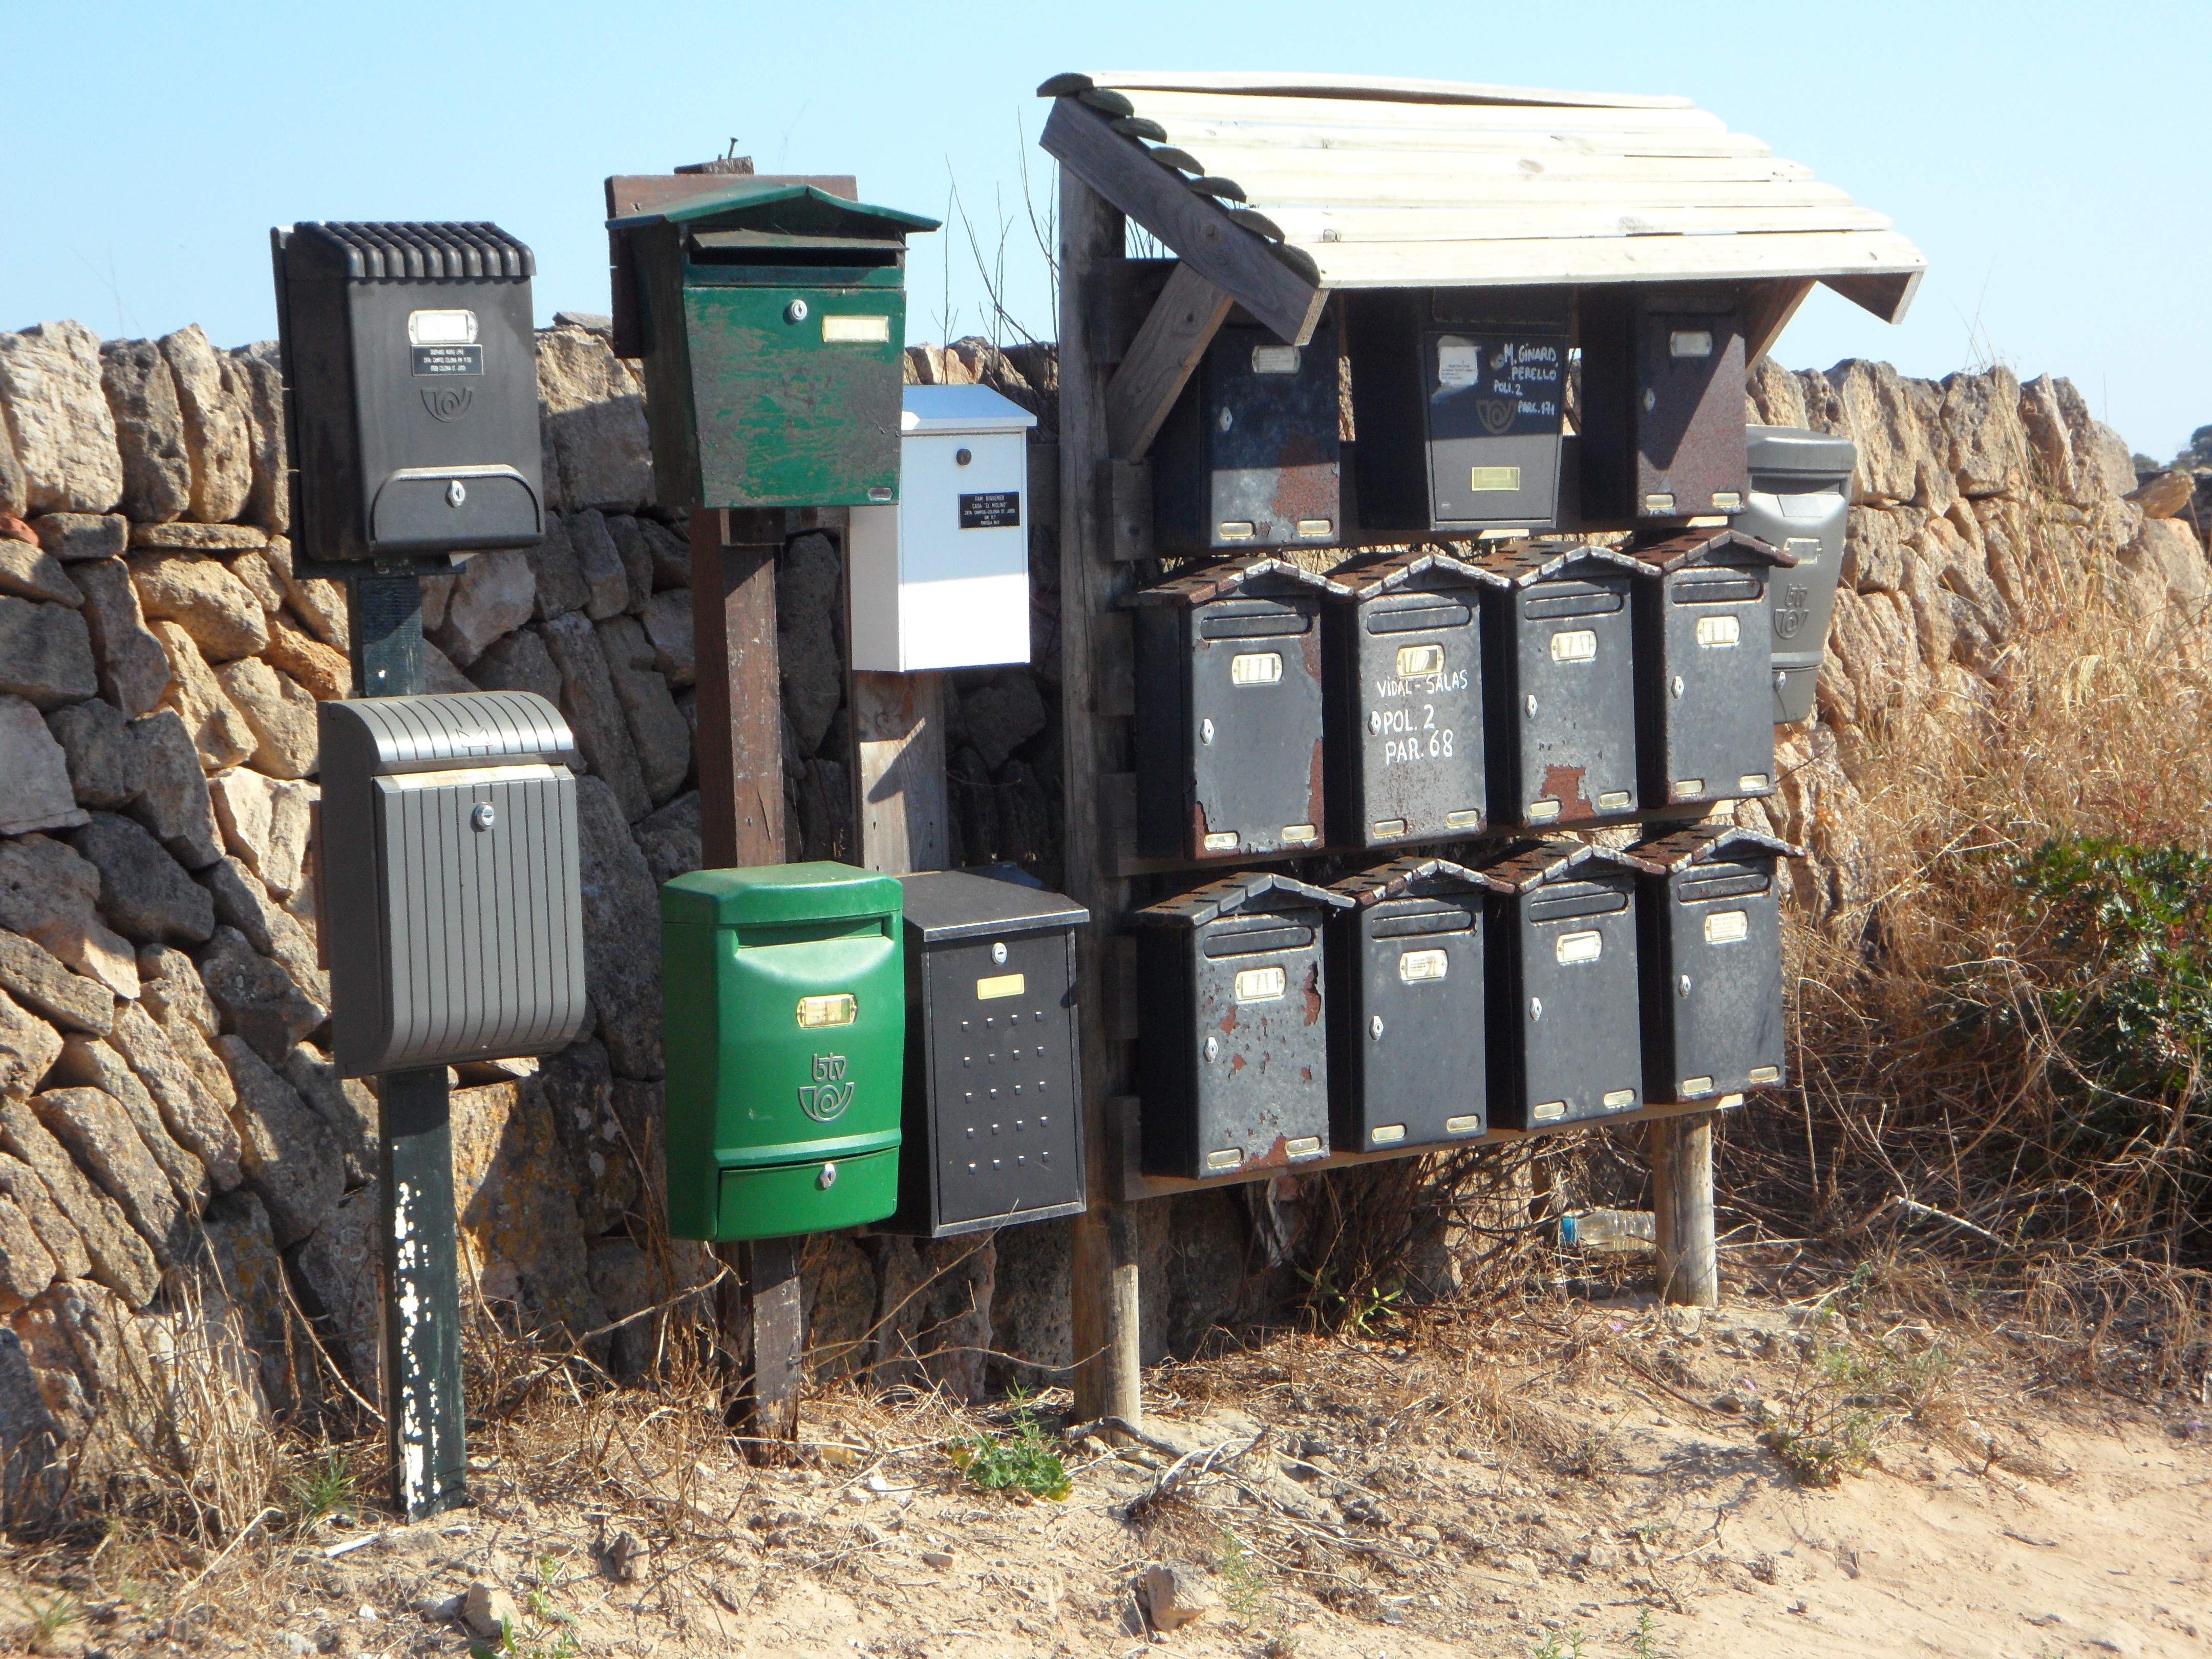
post, metal, soil, mailbox, nowhere, waste, letters, many, letter boxes